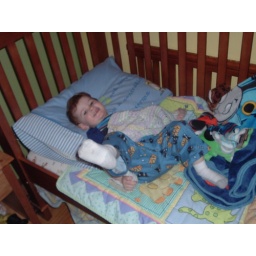
Big feet in the big boy bed